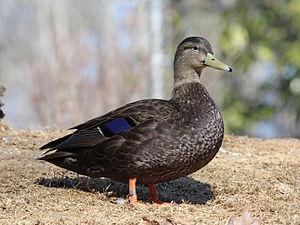
Le genre Anas compte une soixantaine d'espèces d'oiseaux aquatiques appelés canards et sarcelles. Ce genre est probablement paraphylétique. Ces espèces disposent d'une barre de couleur iridescente sur la partie extérieur de leur ailes, cette barre, appelée miroir, est un bon moyen d'identification.
Le Canard noir, est une espèce d'oiseaux palmipèdes appartenant à la famille des Anatidae et à la sous-famille des Anatinae.